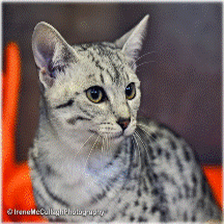
Species: cat
Breed: Egyptian Mau